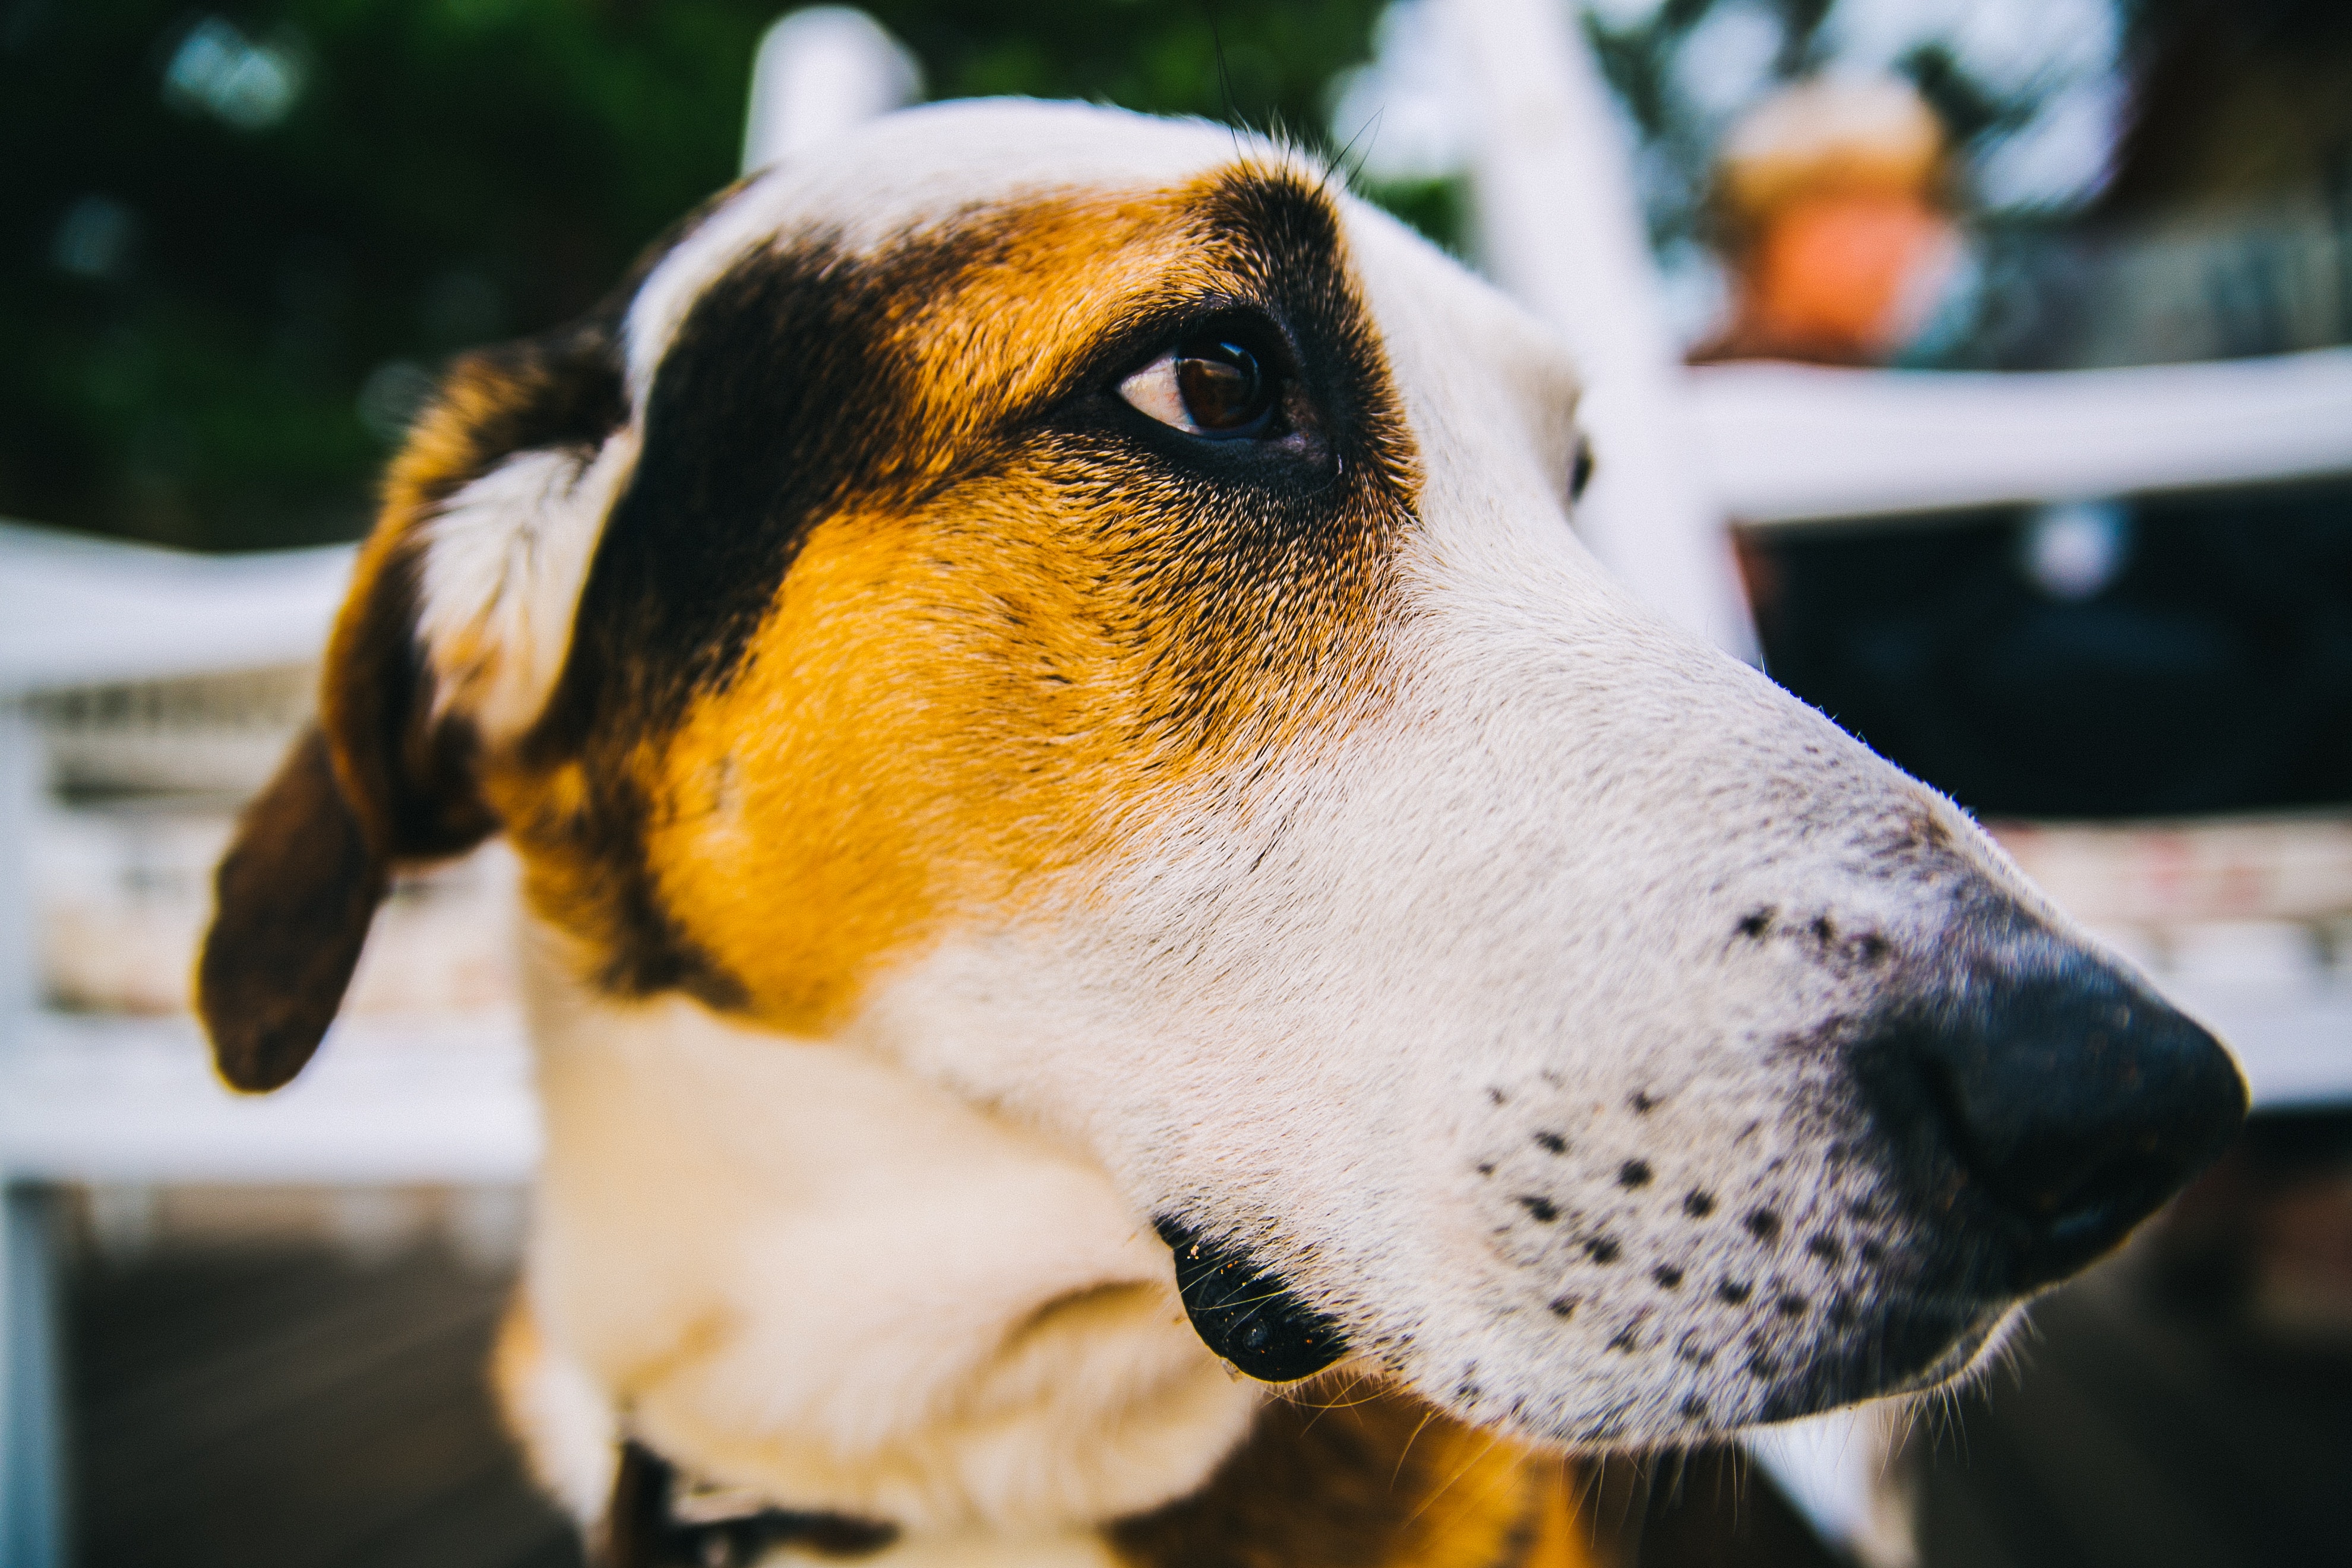
vertebrate, dog, mammal, canidae, dog breed, nose, snout, carnivore, whiskers, close up, american foxhound, photography, danish swedish farmdog, ear, smooth fox terrier, russell terrier